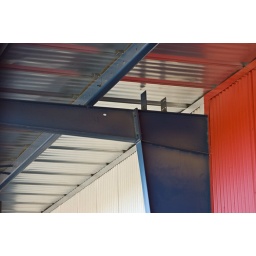
Abstract while I was sitting in the car